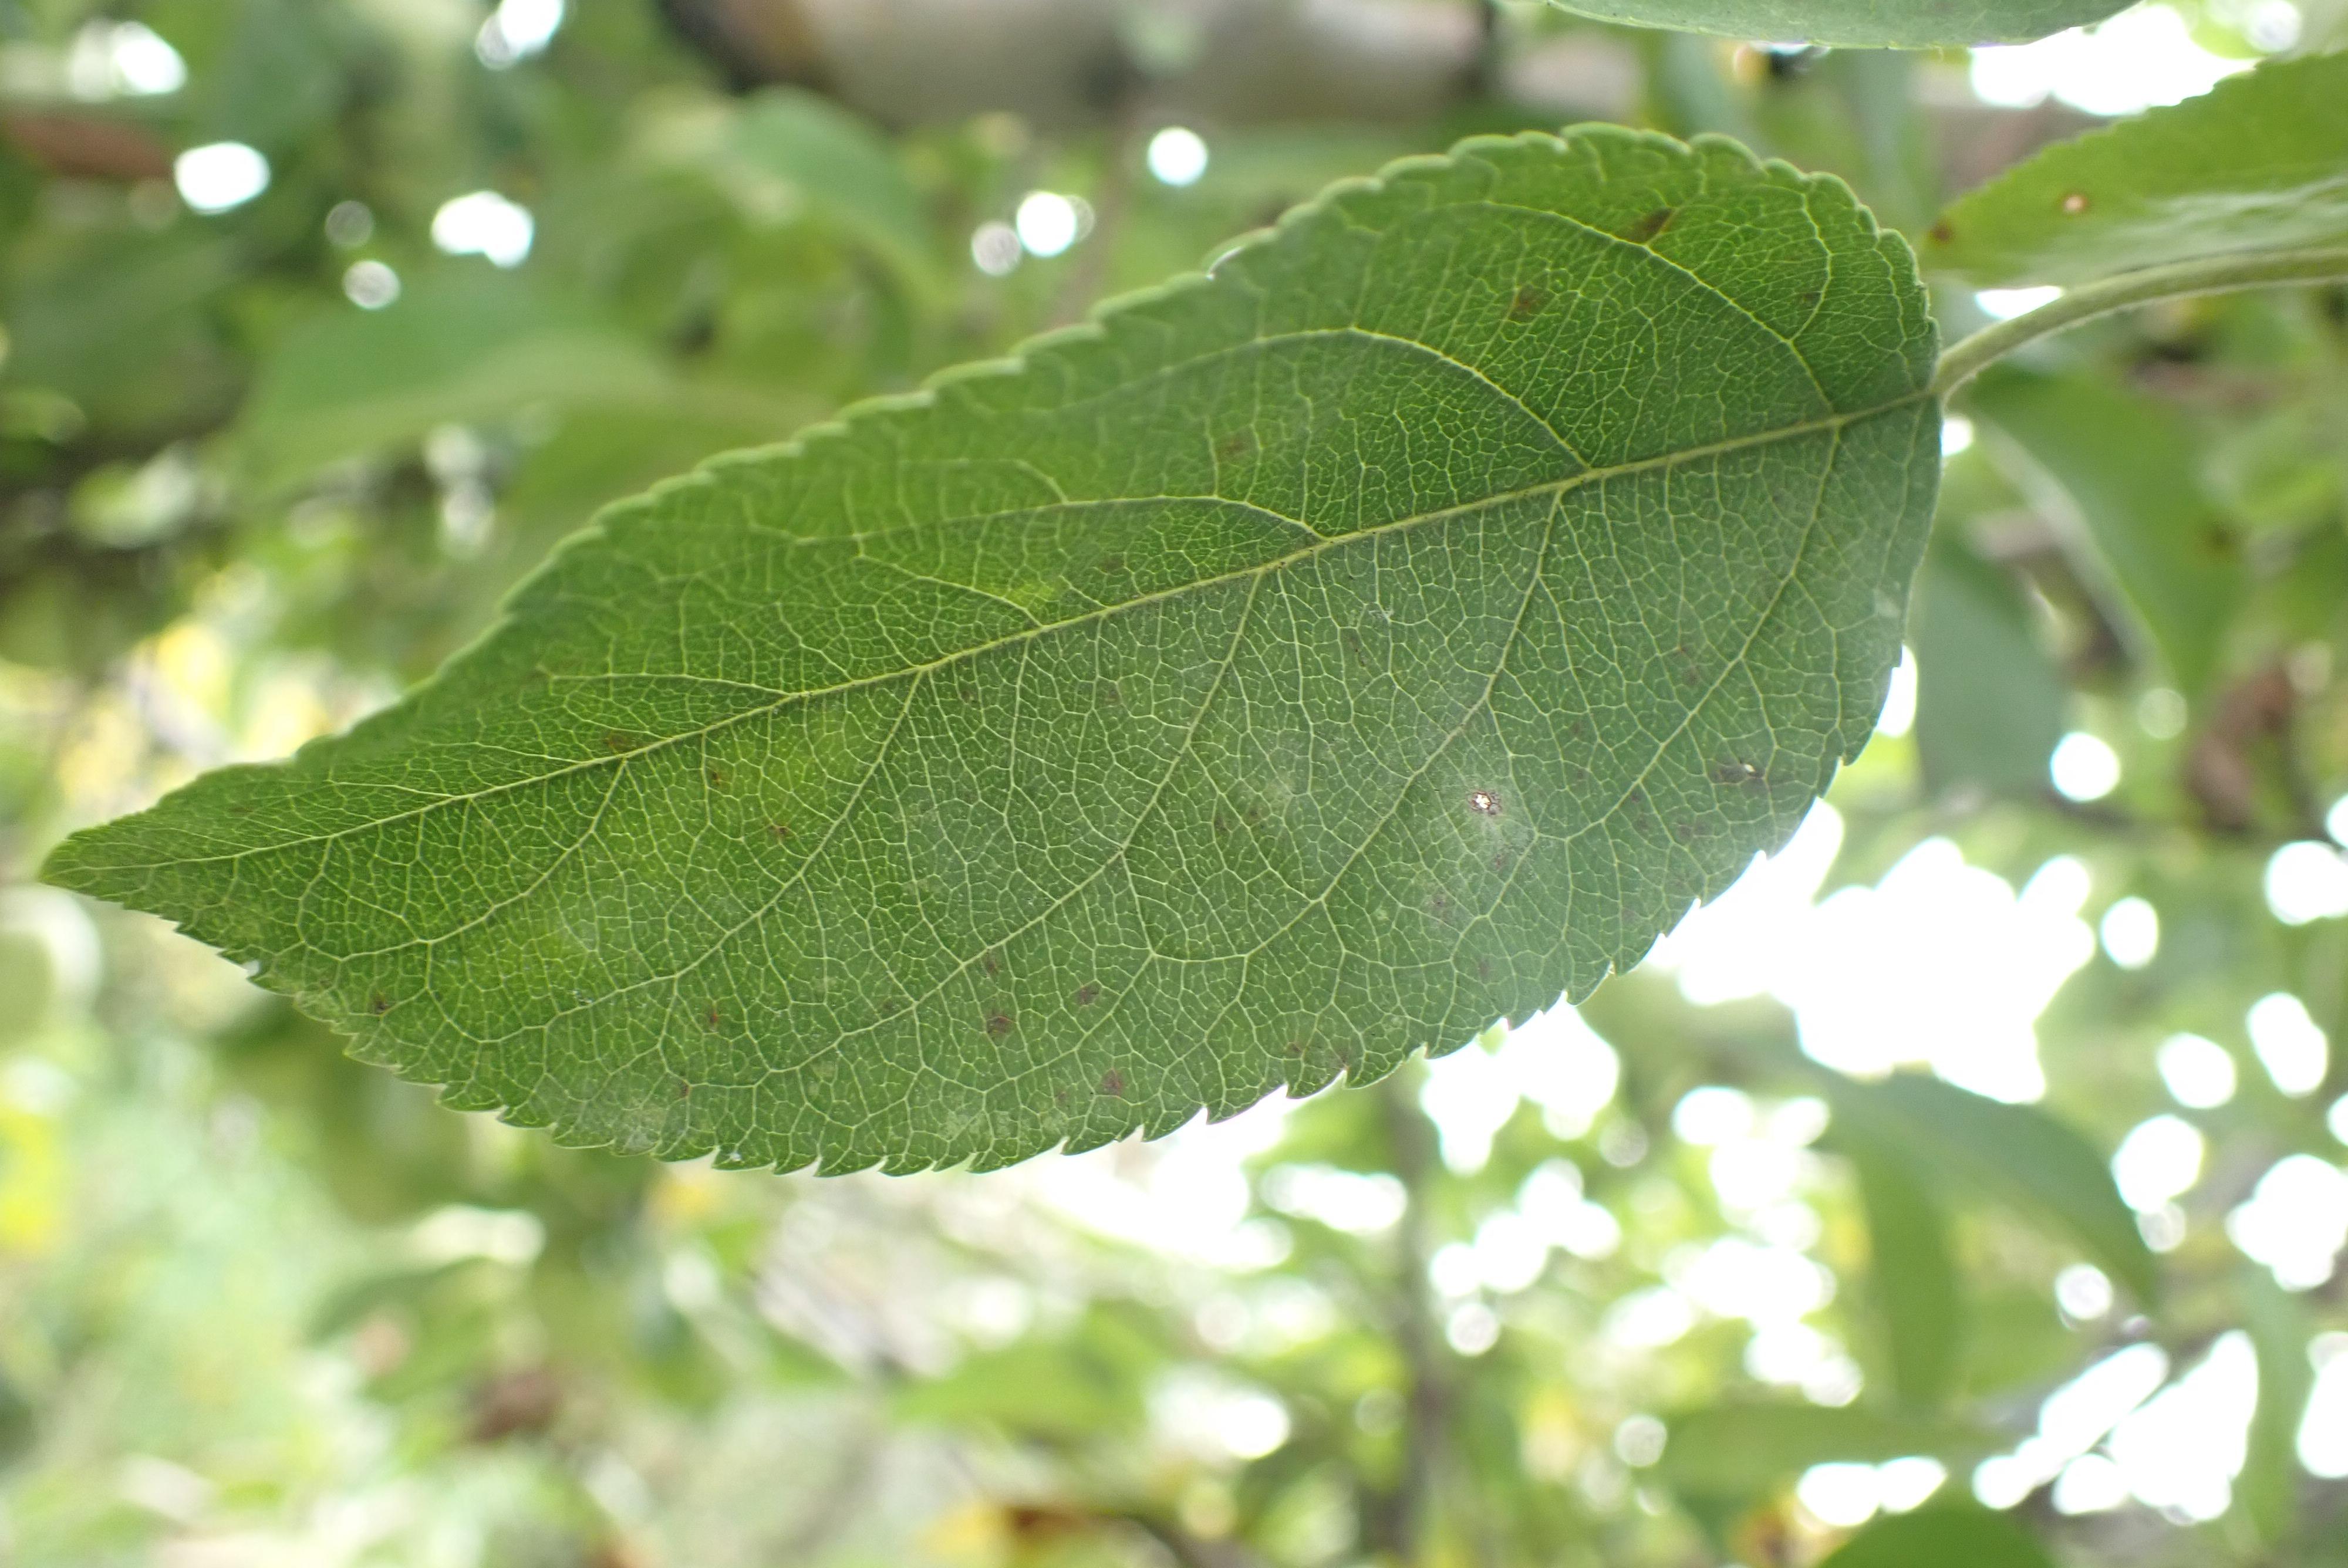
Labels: powdery_mildew